Wollongong

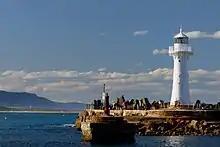

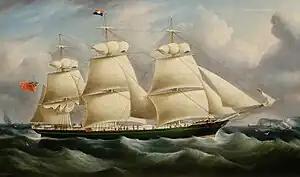

The area was originally inhabited by the Dharawal Indigenous Australians. The first Europeans to visit the area were the navigators George Bass and Matthew Flinders, who landed at Lake Illawarra in 1796. The first settlers in the region were cedar cutters in the early nineteenth century, followed by graziers in 1812. Charles Throsby established a stockman's hut in the area in 1815. The first land grants were made in 1816. In 1830, a military barracks was constructed near the harbour. Further settlers arrived and in 1834 a town was planned. On 26 November 1834, the town was first gazetted and George Brown erected the first court house. The main road down the Escarpment through Bulli Pass was built by convict labour in 1835–6, although other passes were built during the 19th century as well, such as O'Briens Road and Rixons Pass. By 1856 Wollongong had a population of 864.